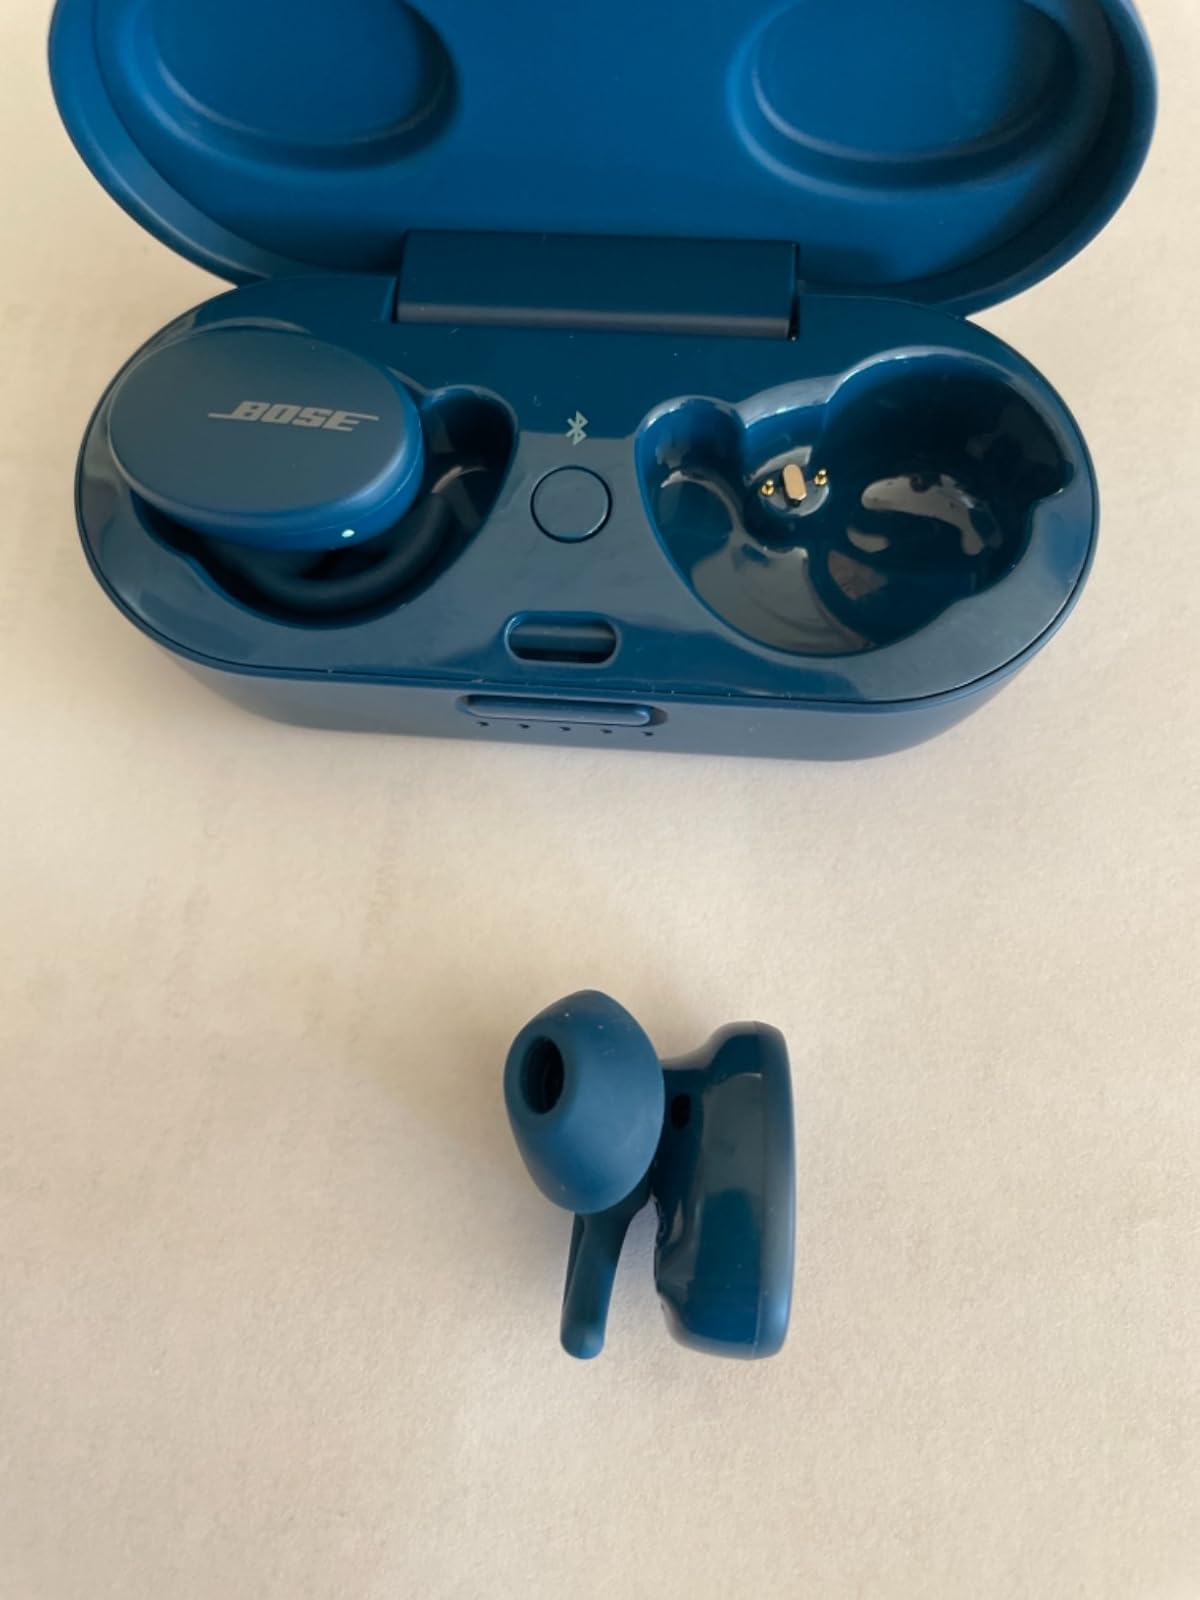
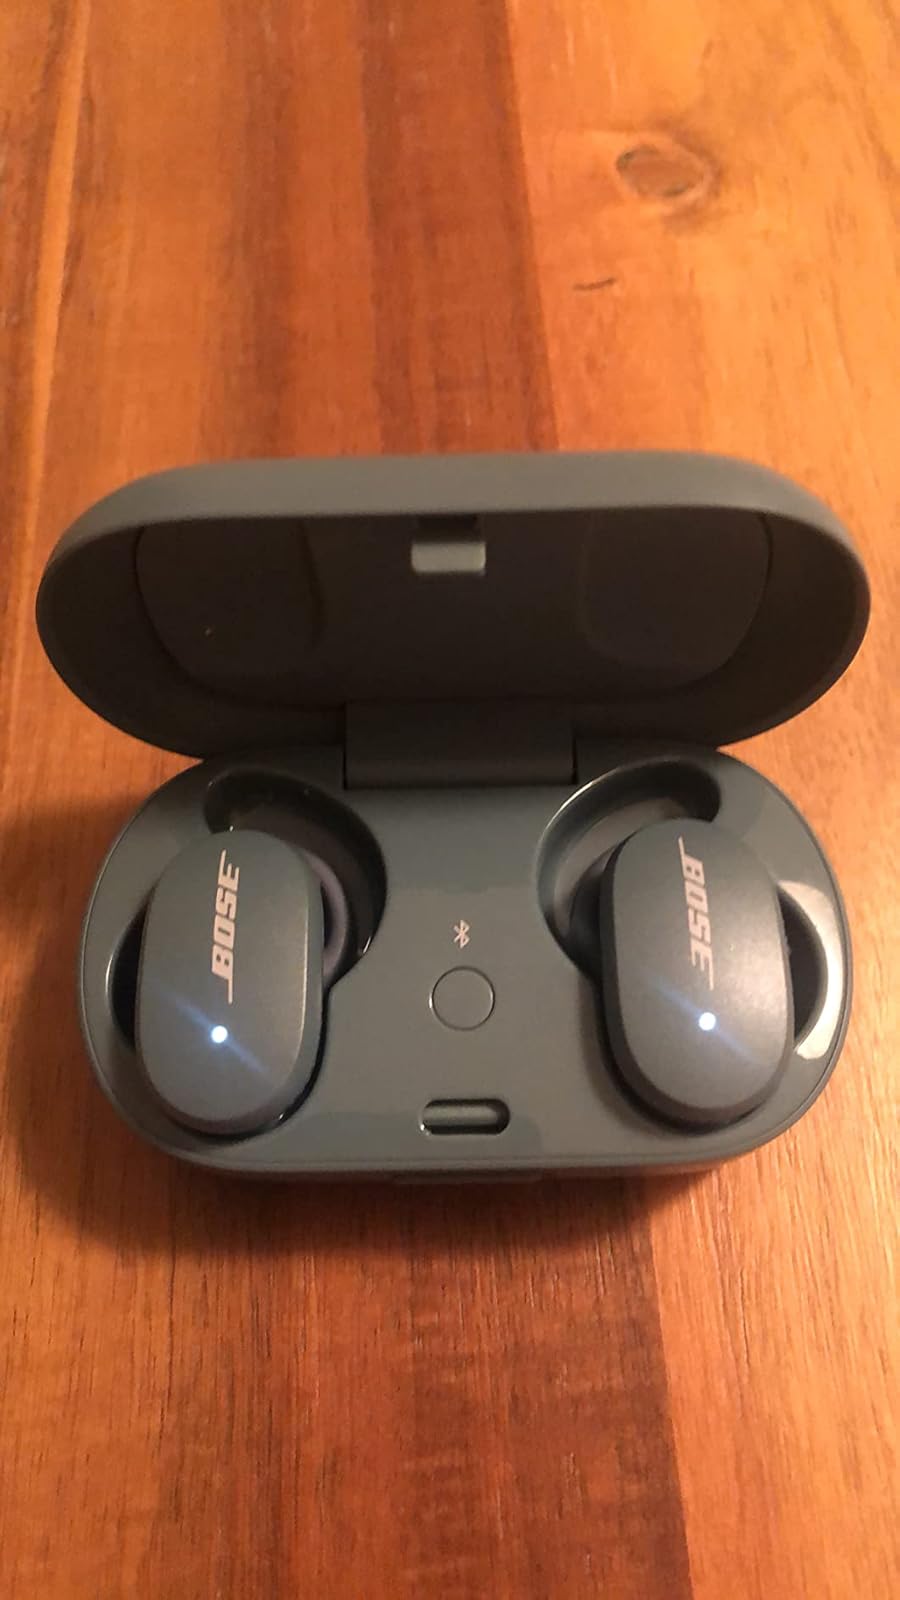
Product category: earbuds
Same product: no